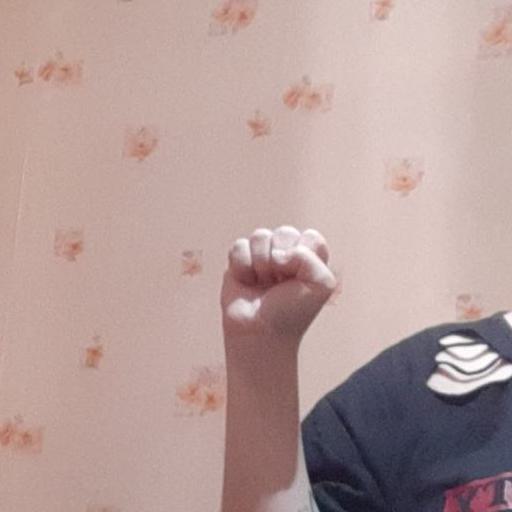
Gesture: fist